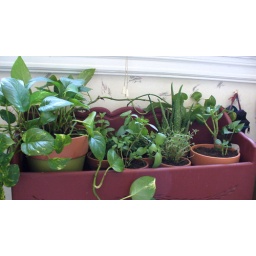
Happiness is plants you can eat growing in the kitchen at the beginning of summer.